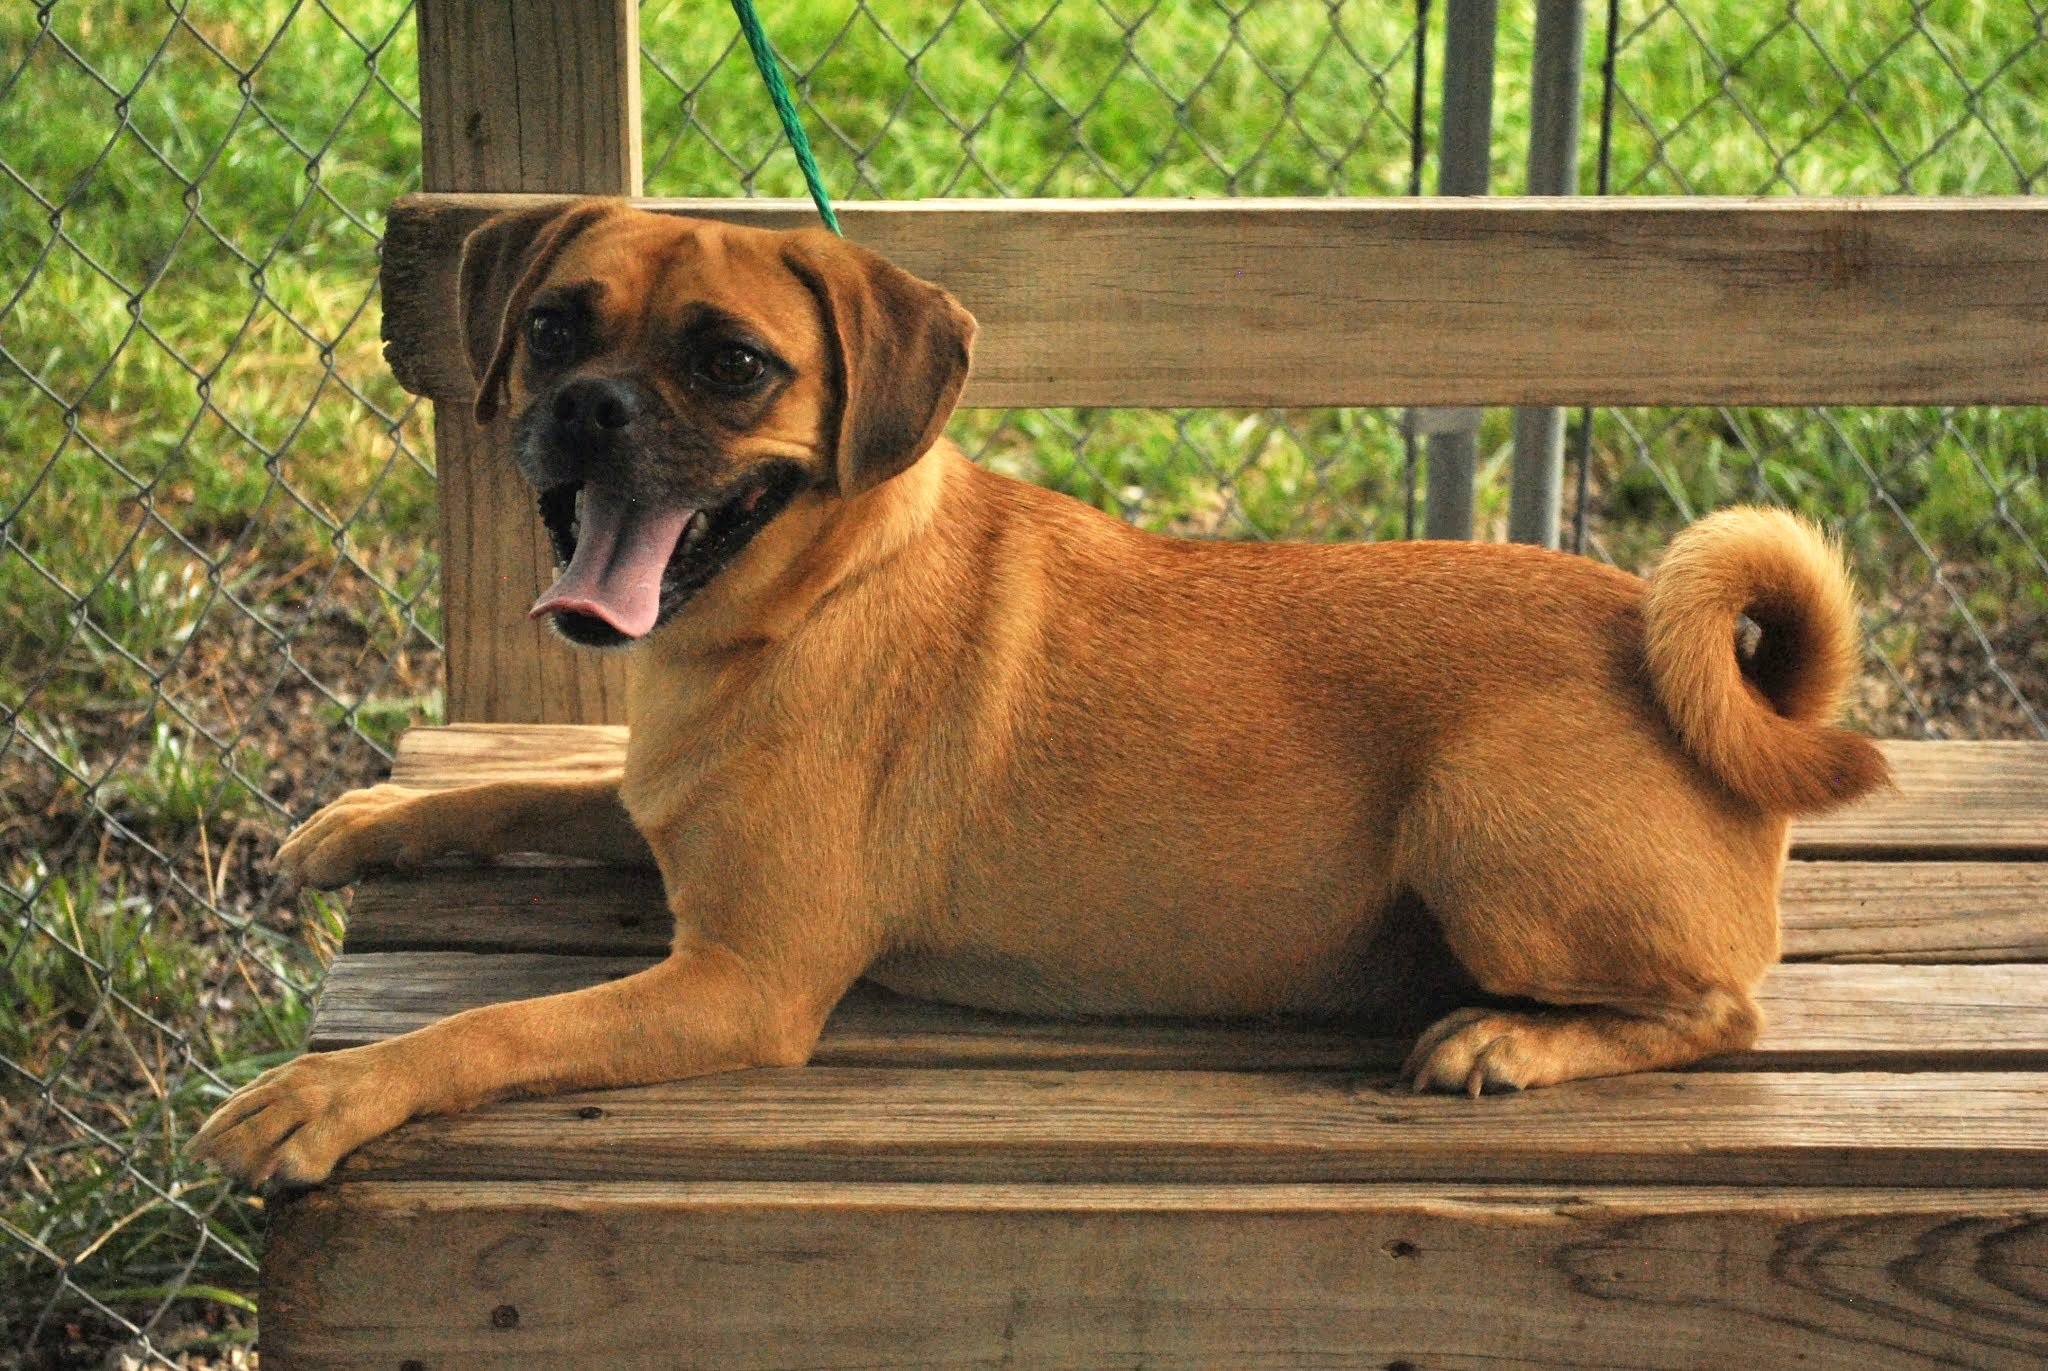
bench, dog, cute, canine, pet, small, mammal, pug, happy, pose, vertebrate, dog breed, doggy, bullmastiff, dog like mammal, dog breed group, dog crossbreeds, puggle